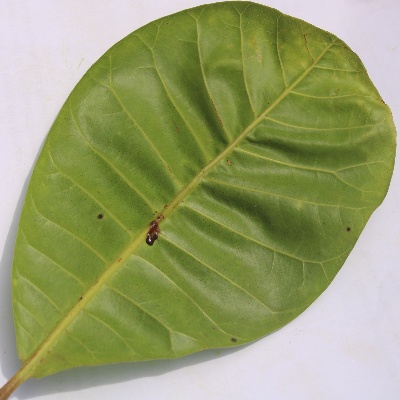
Crop: Cashew
Condition: anthracnose